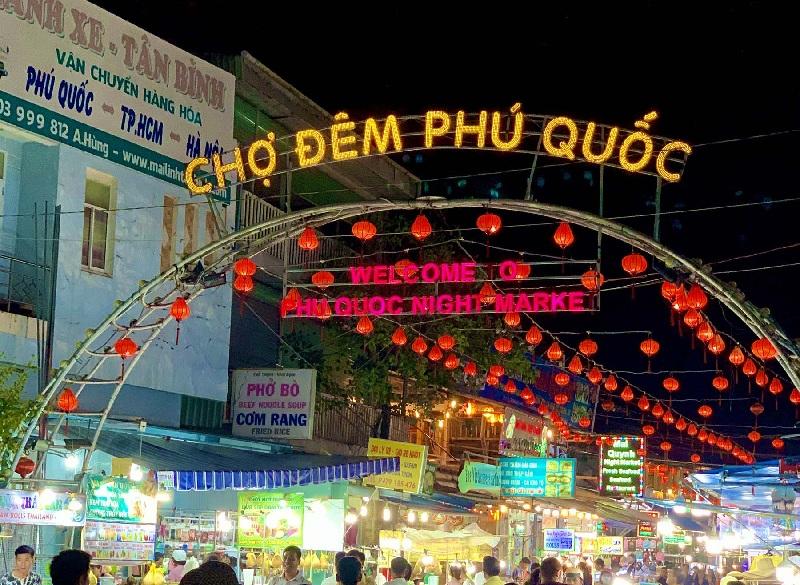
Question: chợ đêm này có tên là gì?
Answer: đây là chợ đêm phú quớc